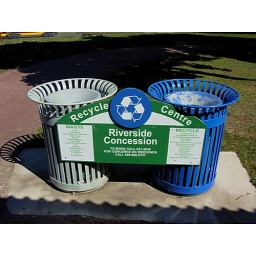
Riverside Park trash containers for sorting into clear or blue bag waste streams in Guelph, Ontario Canada